Pickwick (West Whiteland Township, Pennsylvania)

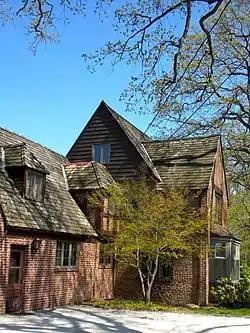
Pickwick, April 2010

Pickwick, also known as the John Kent Kane Jr. House, is a historic estate home located in West Whiteland Township, Chester County, Pennsylvania. The house was built in 1930 in the Tudor Revival style. It consists of a -story, T-shaped main block flanked by a -story, kitchen wing and -story garage. It features half-timbering and projecting -story dormer on the south facade.